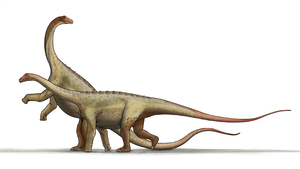
Sauropoder / Klassifikation
Sauropoder var en gruppe af store planteædende dinosaurer i underordenen Sauropodomorpha. Gruppen rummer så velkendte slægter som Apatosaurus og Diplodocus. Det var de største dyr, som har levet på land. De tilhørte den del af dinosaurerne der placeres i ordenen Saurischia.